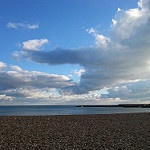
Label: sea